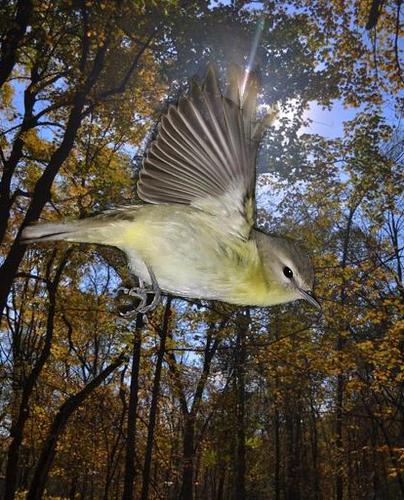
Bird species: Philadelphia_Vireo
Bird type: landbird
Background: land